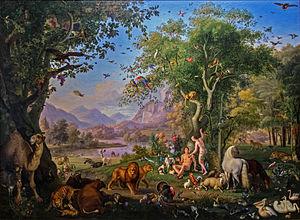
Johann Wenzel Peter est un artiste peintre autrichien, principalement peintre animalier, né à Carlsbad le 9 septembre 1745 et mort à Rome le 28 décembre 1829. Ses principales œuvres sont exposées au Musée du Vatican à Rome.